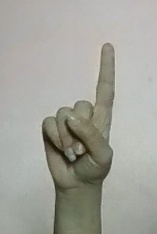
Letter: bb